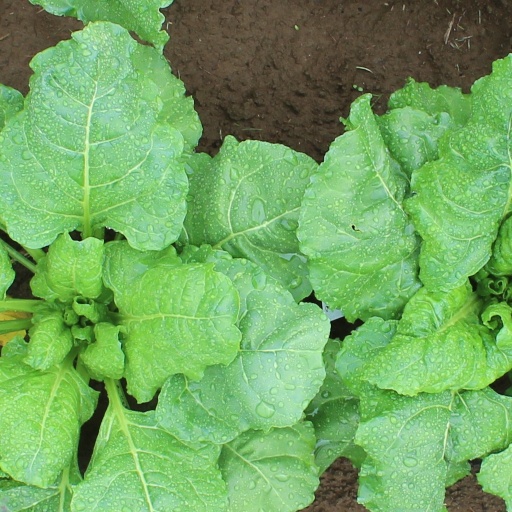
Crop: sugar beet